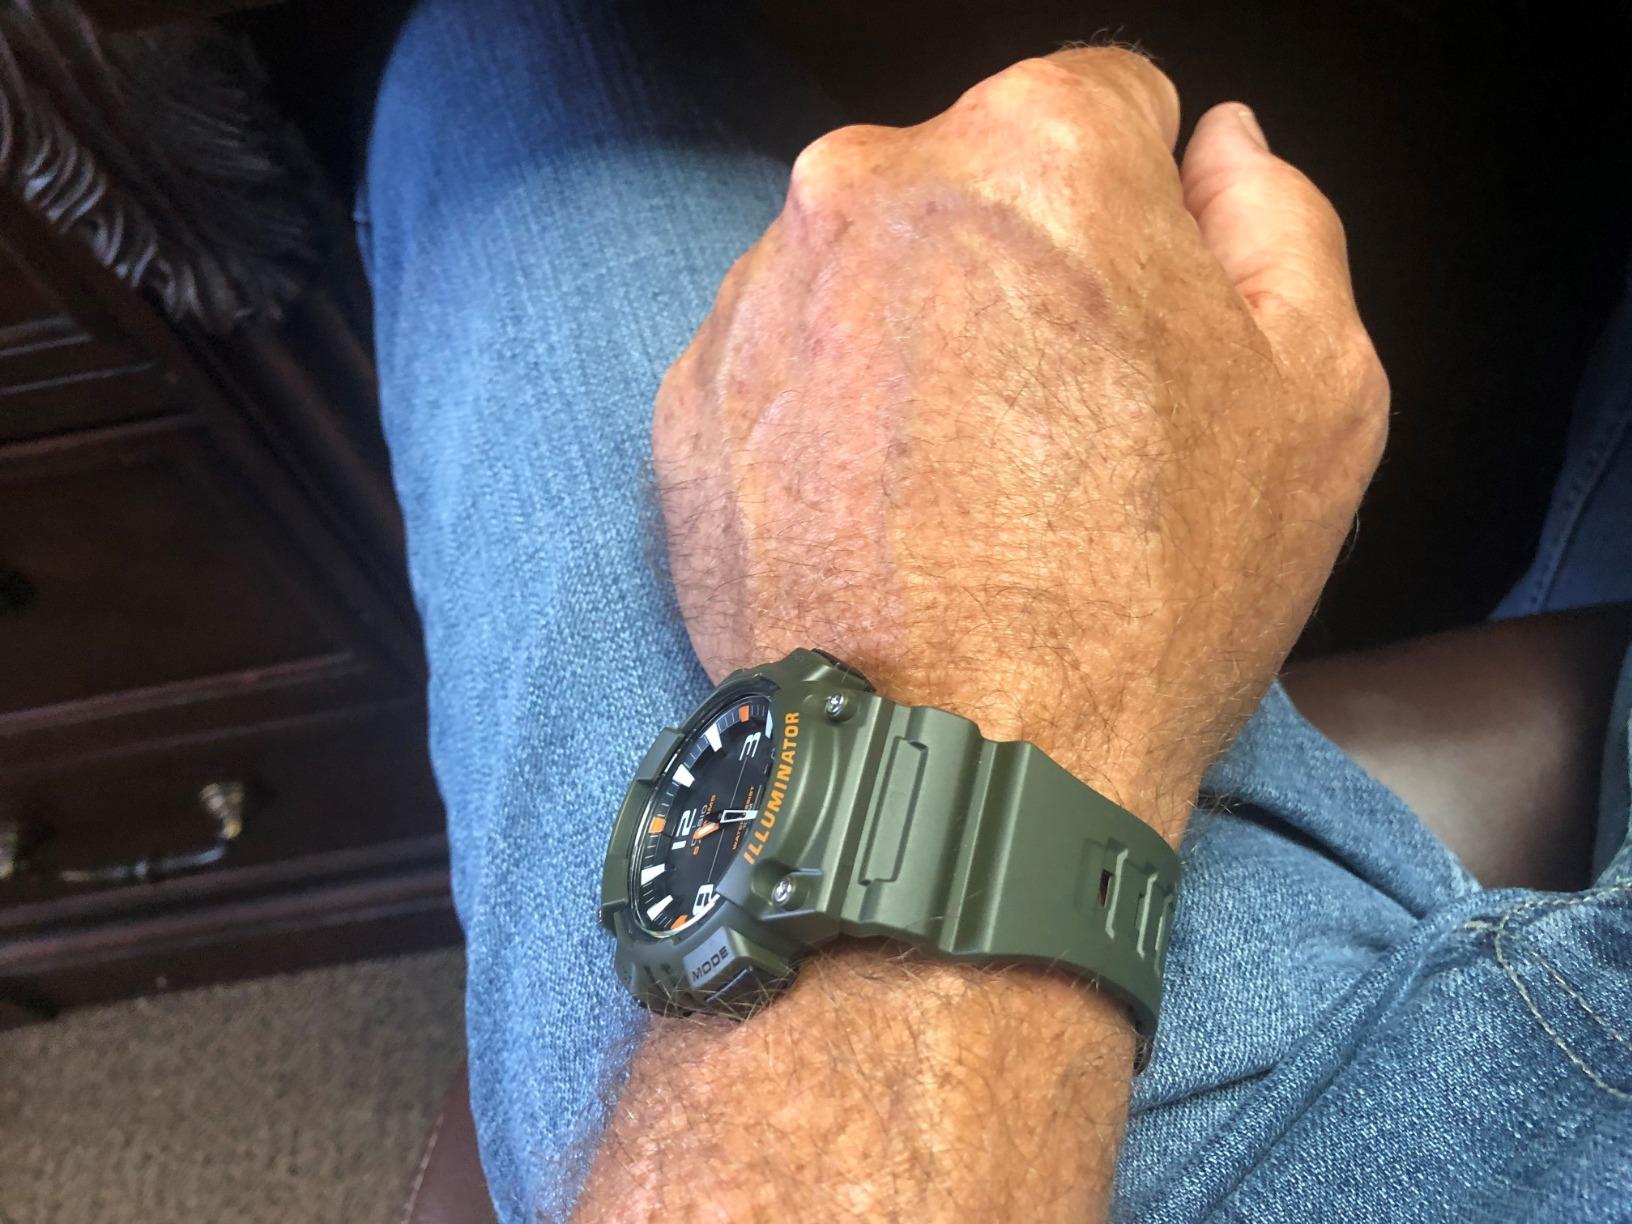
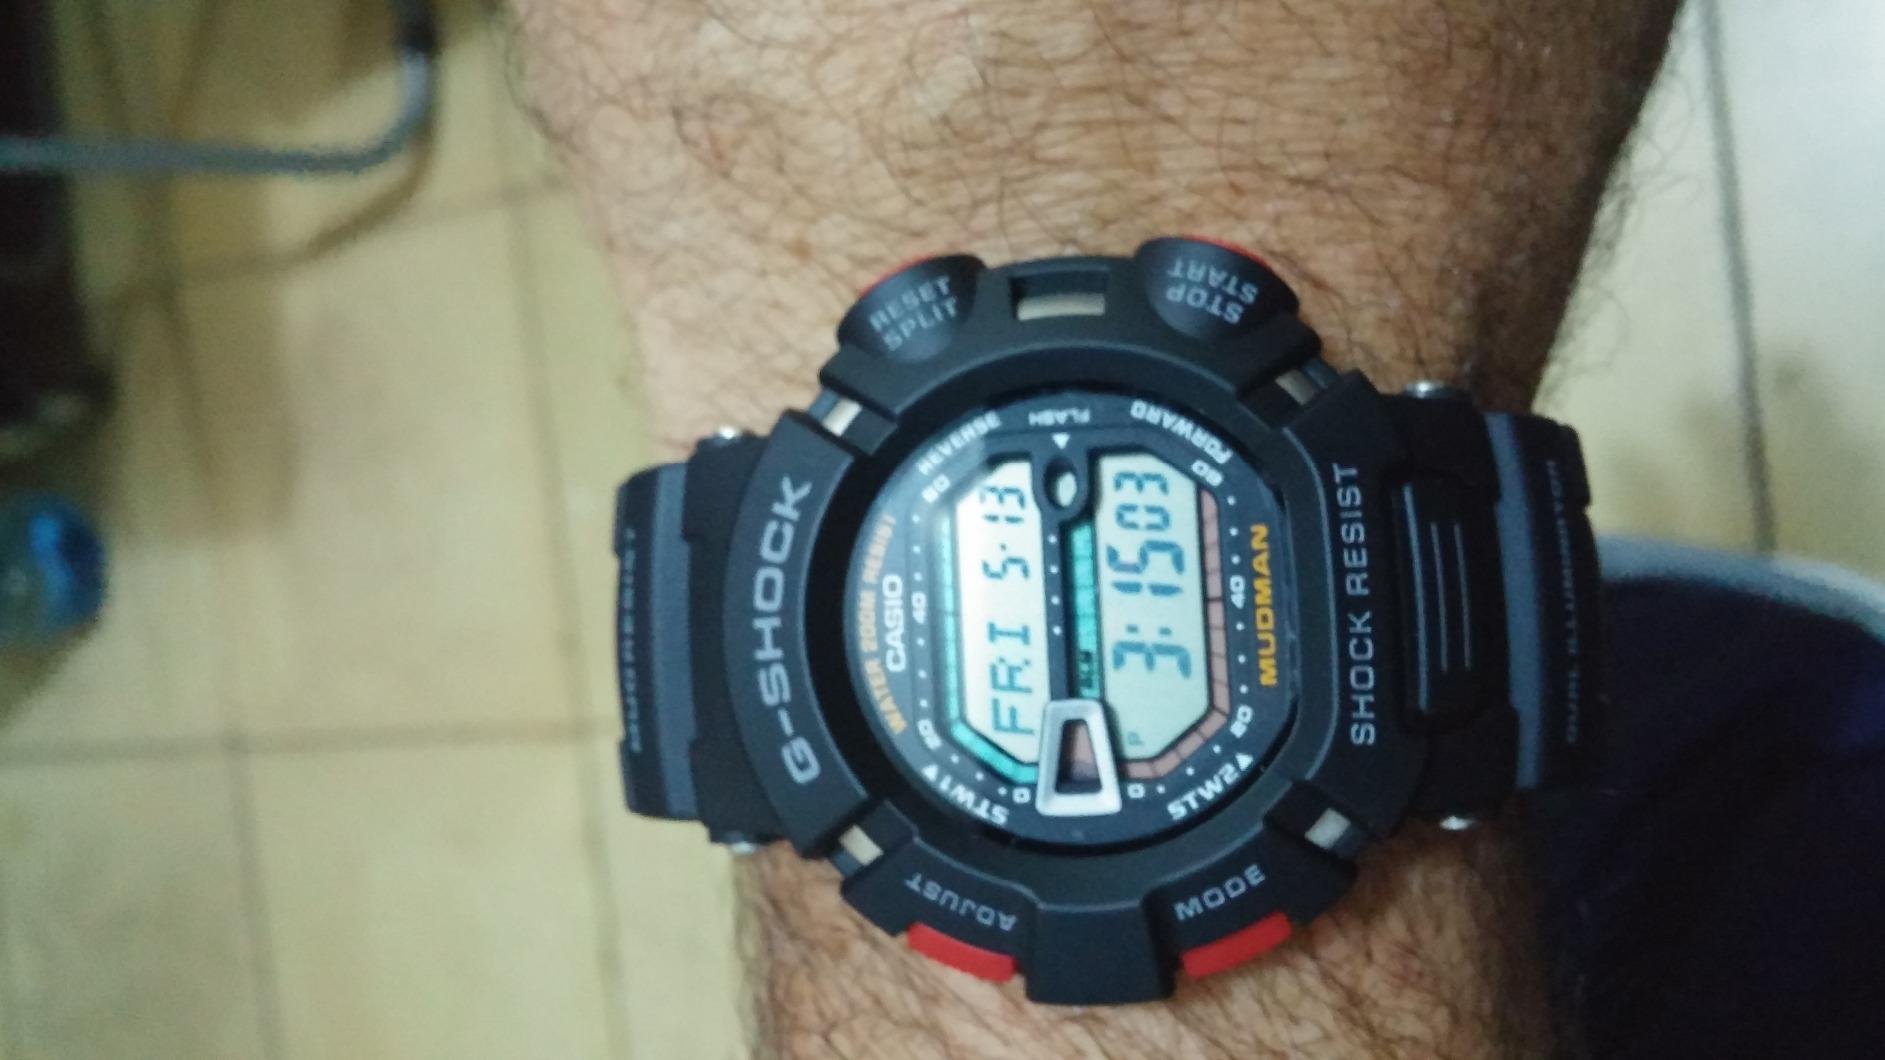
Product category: accessories_watch
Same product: no